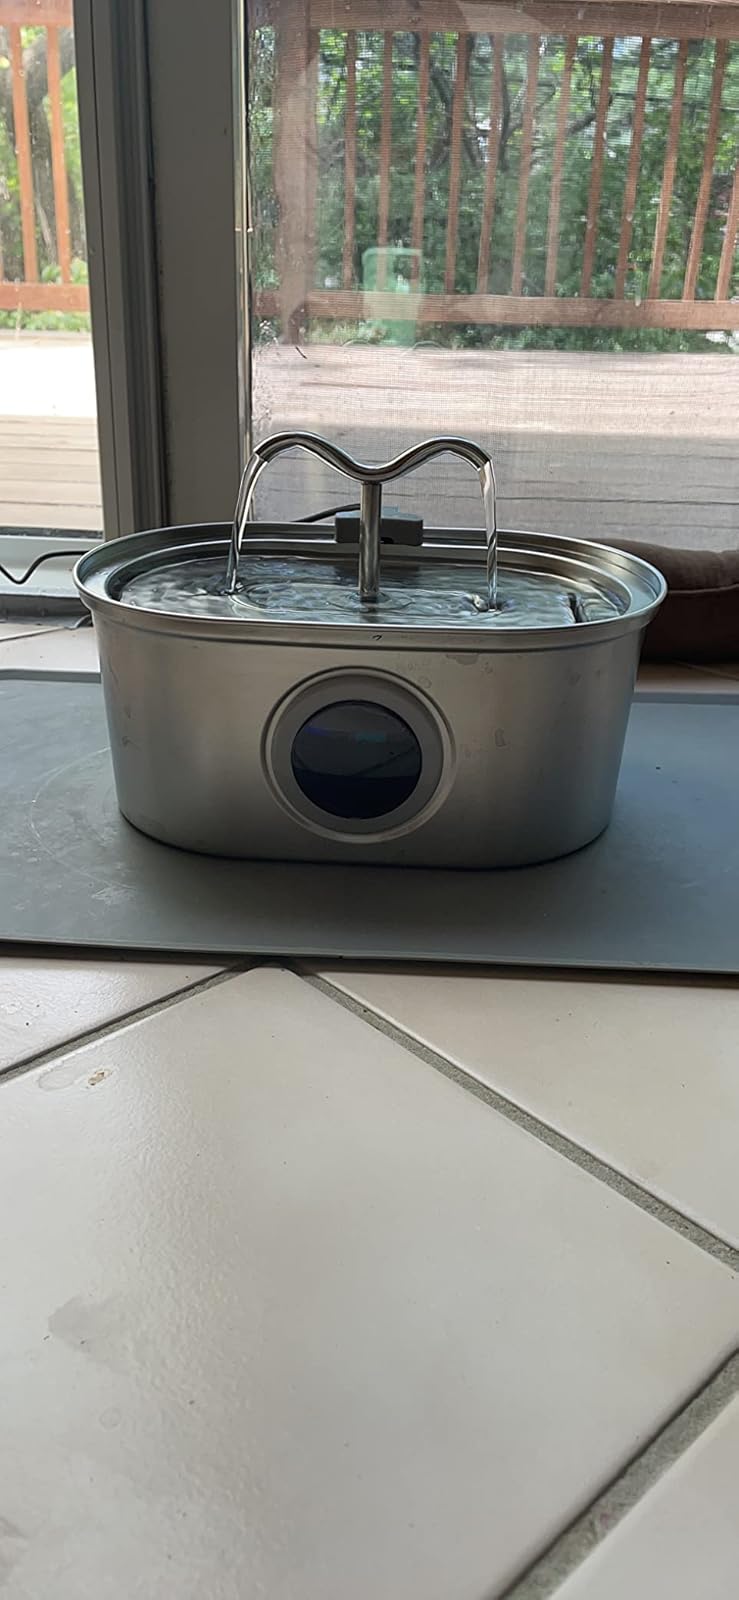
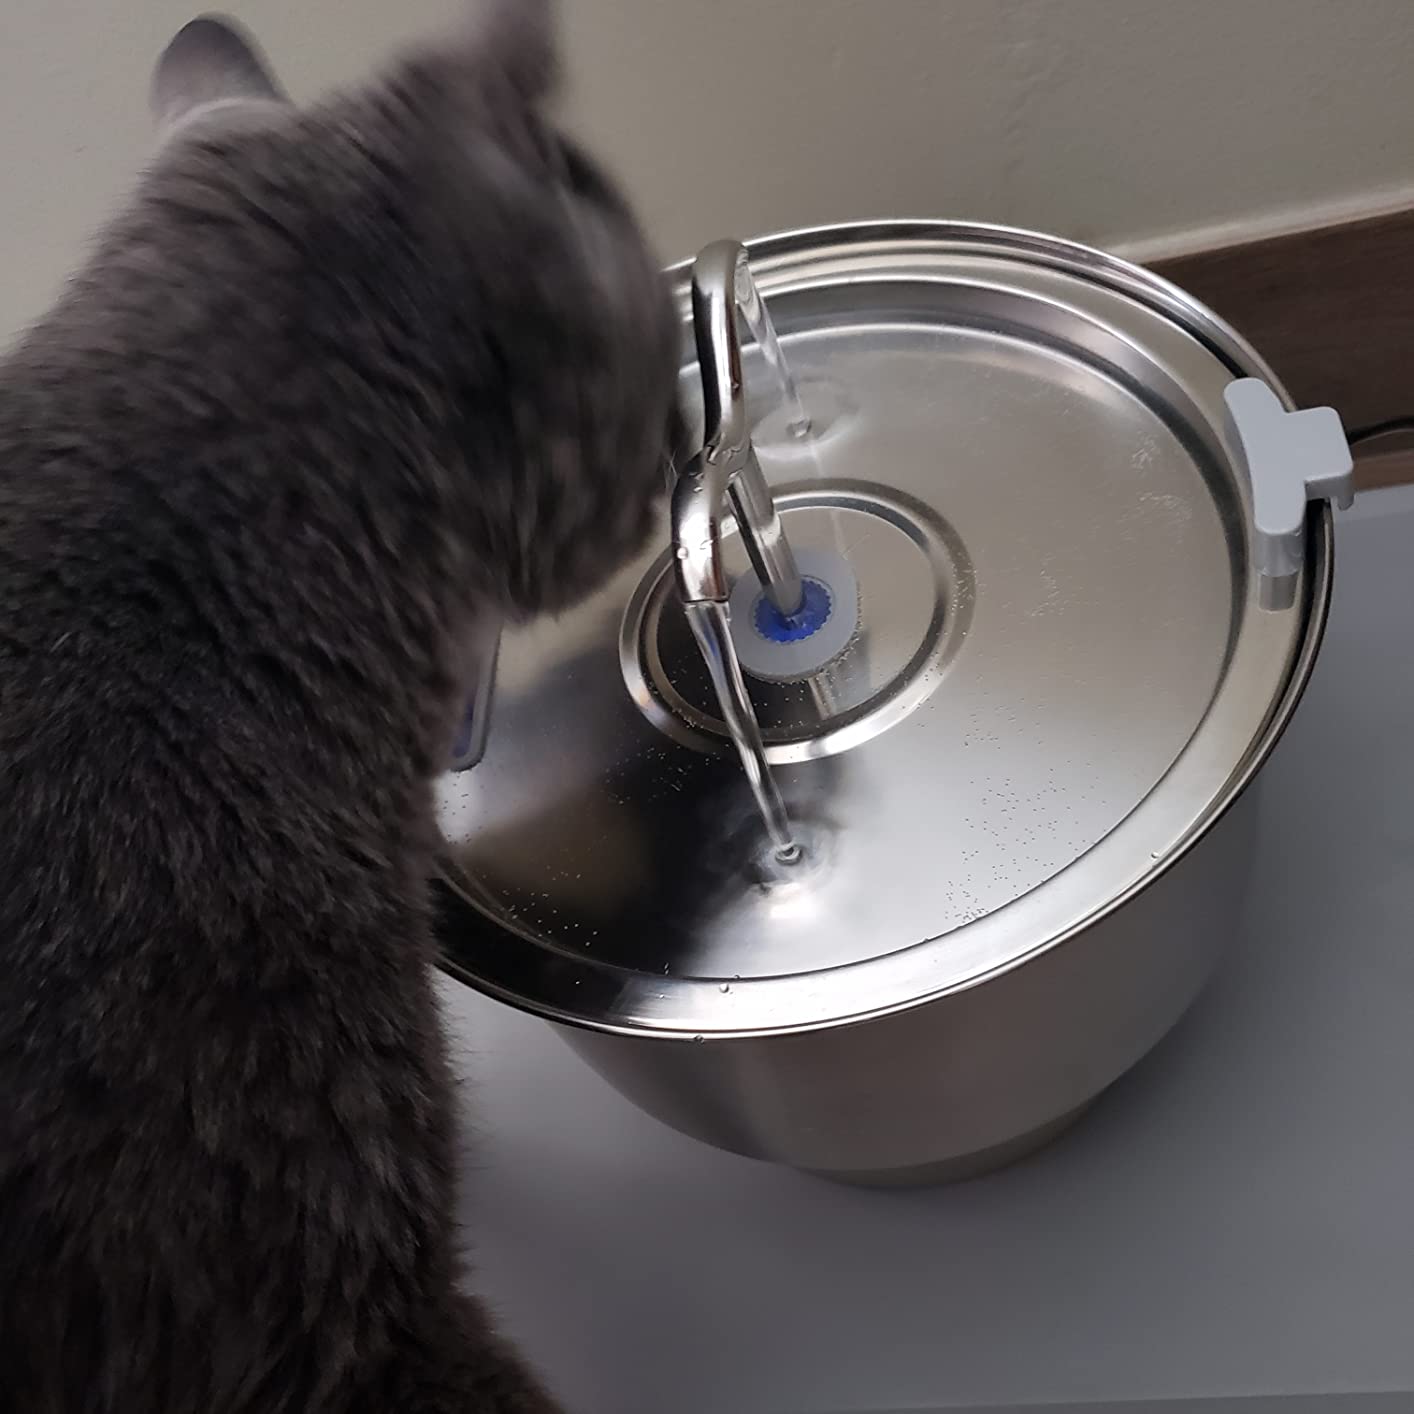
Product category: items_bowl
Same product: no